1900–1904 San Francisco plague

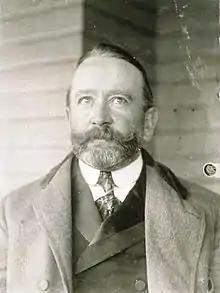
Mayor James D. Phelan called Chinese-Americans "a constant menace to the public health."

In January 1900, the four-masted steamship S.S. "Australia" laid anchor in the Port of San Francisco. The ship sailed between Honolulu and San Francisco regularly, and its passengers and crew were declared clean. Cargo from Honolulu, unloaded at a dock near the outfall of Chinatown's sewers, may have allowed rats carrying the plague to leave the ship and transmit the infection. However, it is difficult to trace the infection to a single vessel. Wherever it came from, the disease was soon established in the cramped Chinese ghetto neighborhood; a sudden increase in dead rats was observed as local rats became infected.